John Houlder

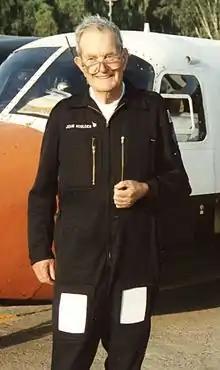
John Houlder with GAWOE

John Maurice Houlder CBE MBE(Mil.) (20 February 1916 – 2 February 2012) was a British engineer, operator of Elstree Aerodrome. He was a pioneer in marine operations and design and was involved with the Kingsnorth Marine Drilling vessels. His first diving support vessel was the Oregis originally built for Houlder as an Ore carrier, which he had converted for diving. Following this he met Thor Haavie, a marine architect, at an exhibition where he was showing a design for a semisubmersible diving support vessel. Houlder build this vessel in the mid 1970s at the Aker Yard in Norway. Somehow, the vessel came to be named after him and is still operating now as "Uncle John". The next project was the "Orelia" diving support vessel which is a barge like vessel with six independent diesel driven thrusters arranged in a triangular configuration of three forward and three aft.